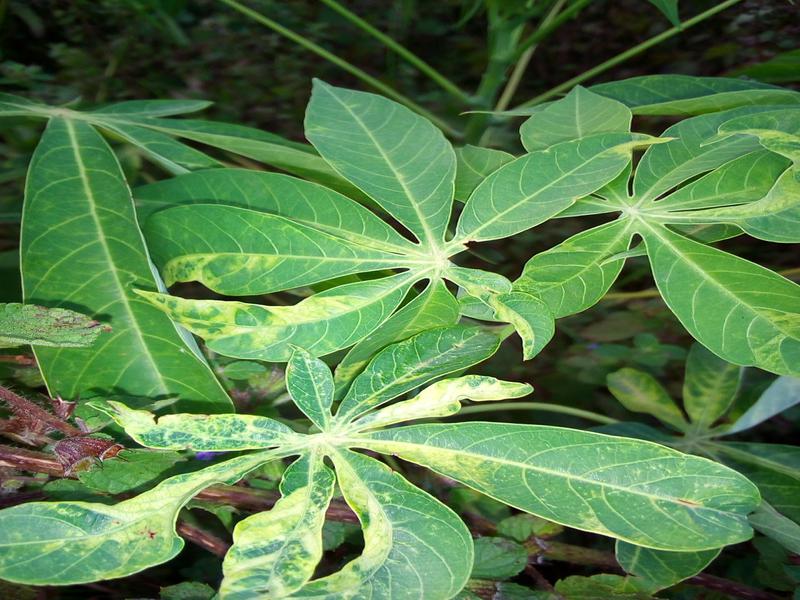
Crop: cassava
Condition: mosaic_disease